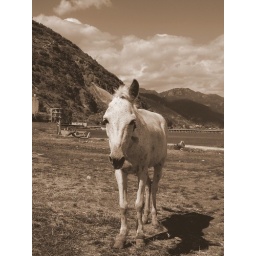
horse on the beach in ohrid lake on albanian side of the boarder